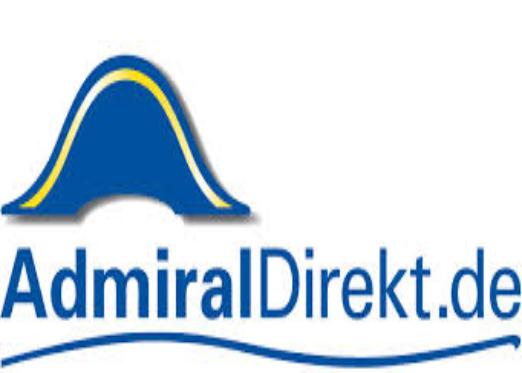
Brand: Admiral
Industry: Clothes